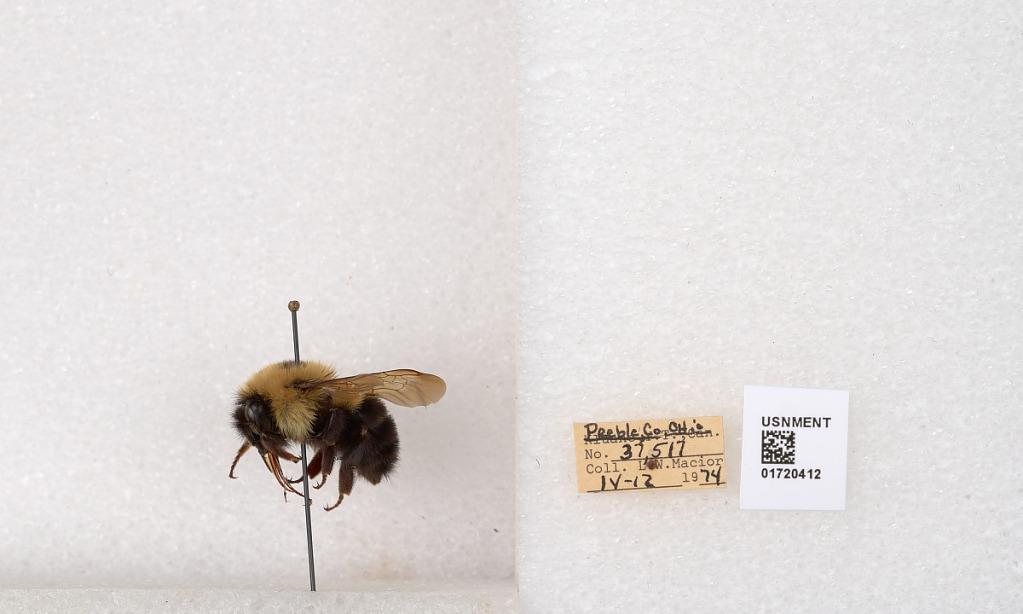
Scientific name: Bombus bimaculatus Cresson
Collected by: L. Macior
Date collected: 1974-4-12
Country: United States
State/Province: Ohio
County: Preble
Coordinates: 39.7416, -84.648